Screw mechanism

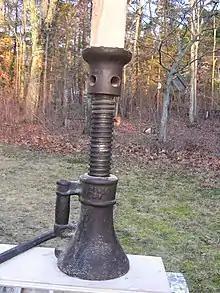
A screw jack. When a bar is inserted in the holes at top and turned it can raise a load

The mechanical advantage "MA" of a screw is defined as the ratio of axial output force "F" applied by the shaft on a load to the rotational force "F" applied to the rim of the shaft to turn it. For a screw with no friction (also called an "ideal screw"), from conservation of energy the work done "on" the screw by the input force turning it is equal to the work done "by" the screw on the load force: